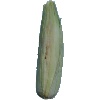
Label: corn_husk